Barry Gibb

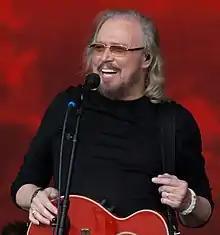
Gibb performing at Glastonbury Festival 2017

Sir Barry Alan Crompton Gibb AC CBE (born 1 September 1946) is a British musician, singer, songwriter and record producer. Along with his younger fraternal twin brothers, Robin and Maurice, he rose to global fame as a member of the Bee Gees, one of the most commercially successful groups in the history of popular music. Gibb is well known for his wide vocal range including a far-reaching high-pitched falsetto. Gibb's career has spanned over 70 years.